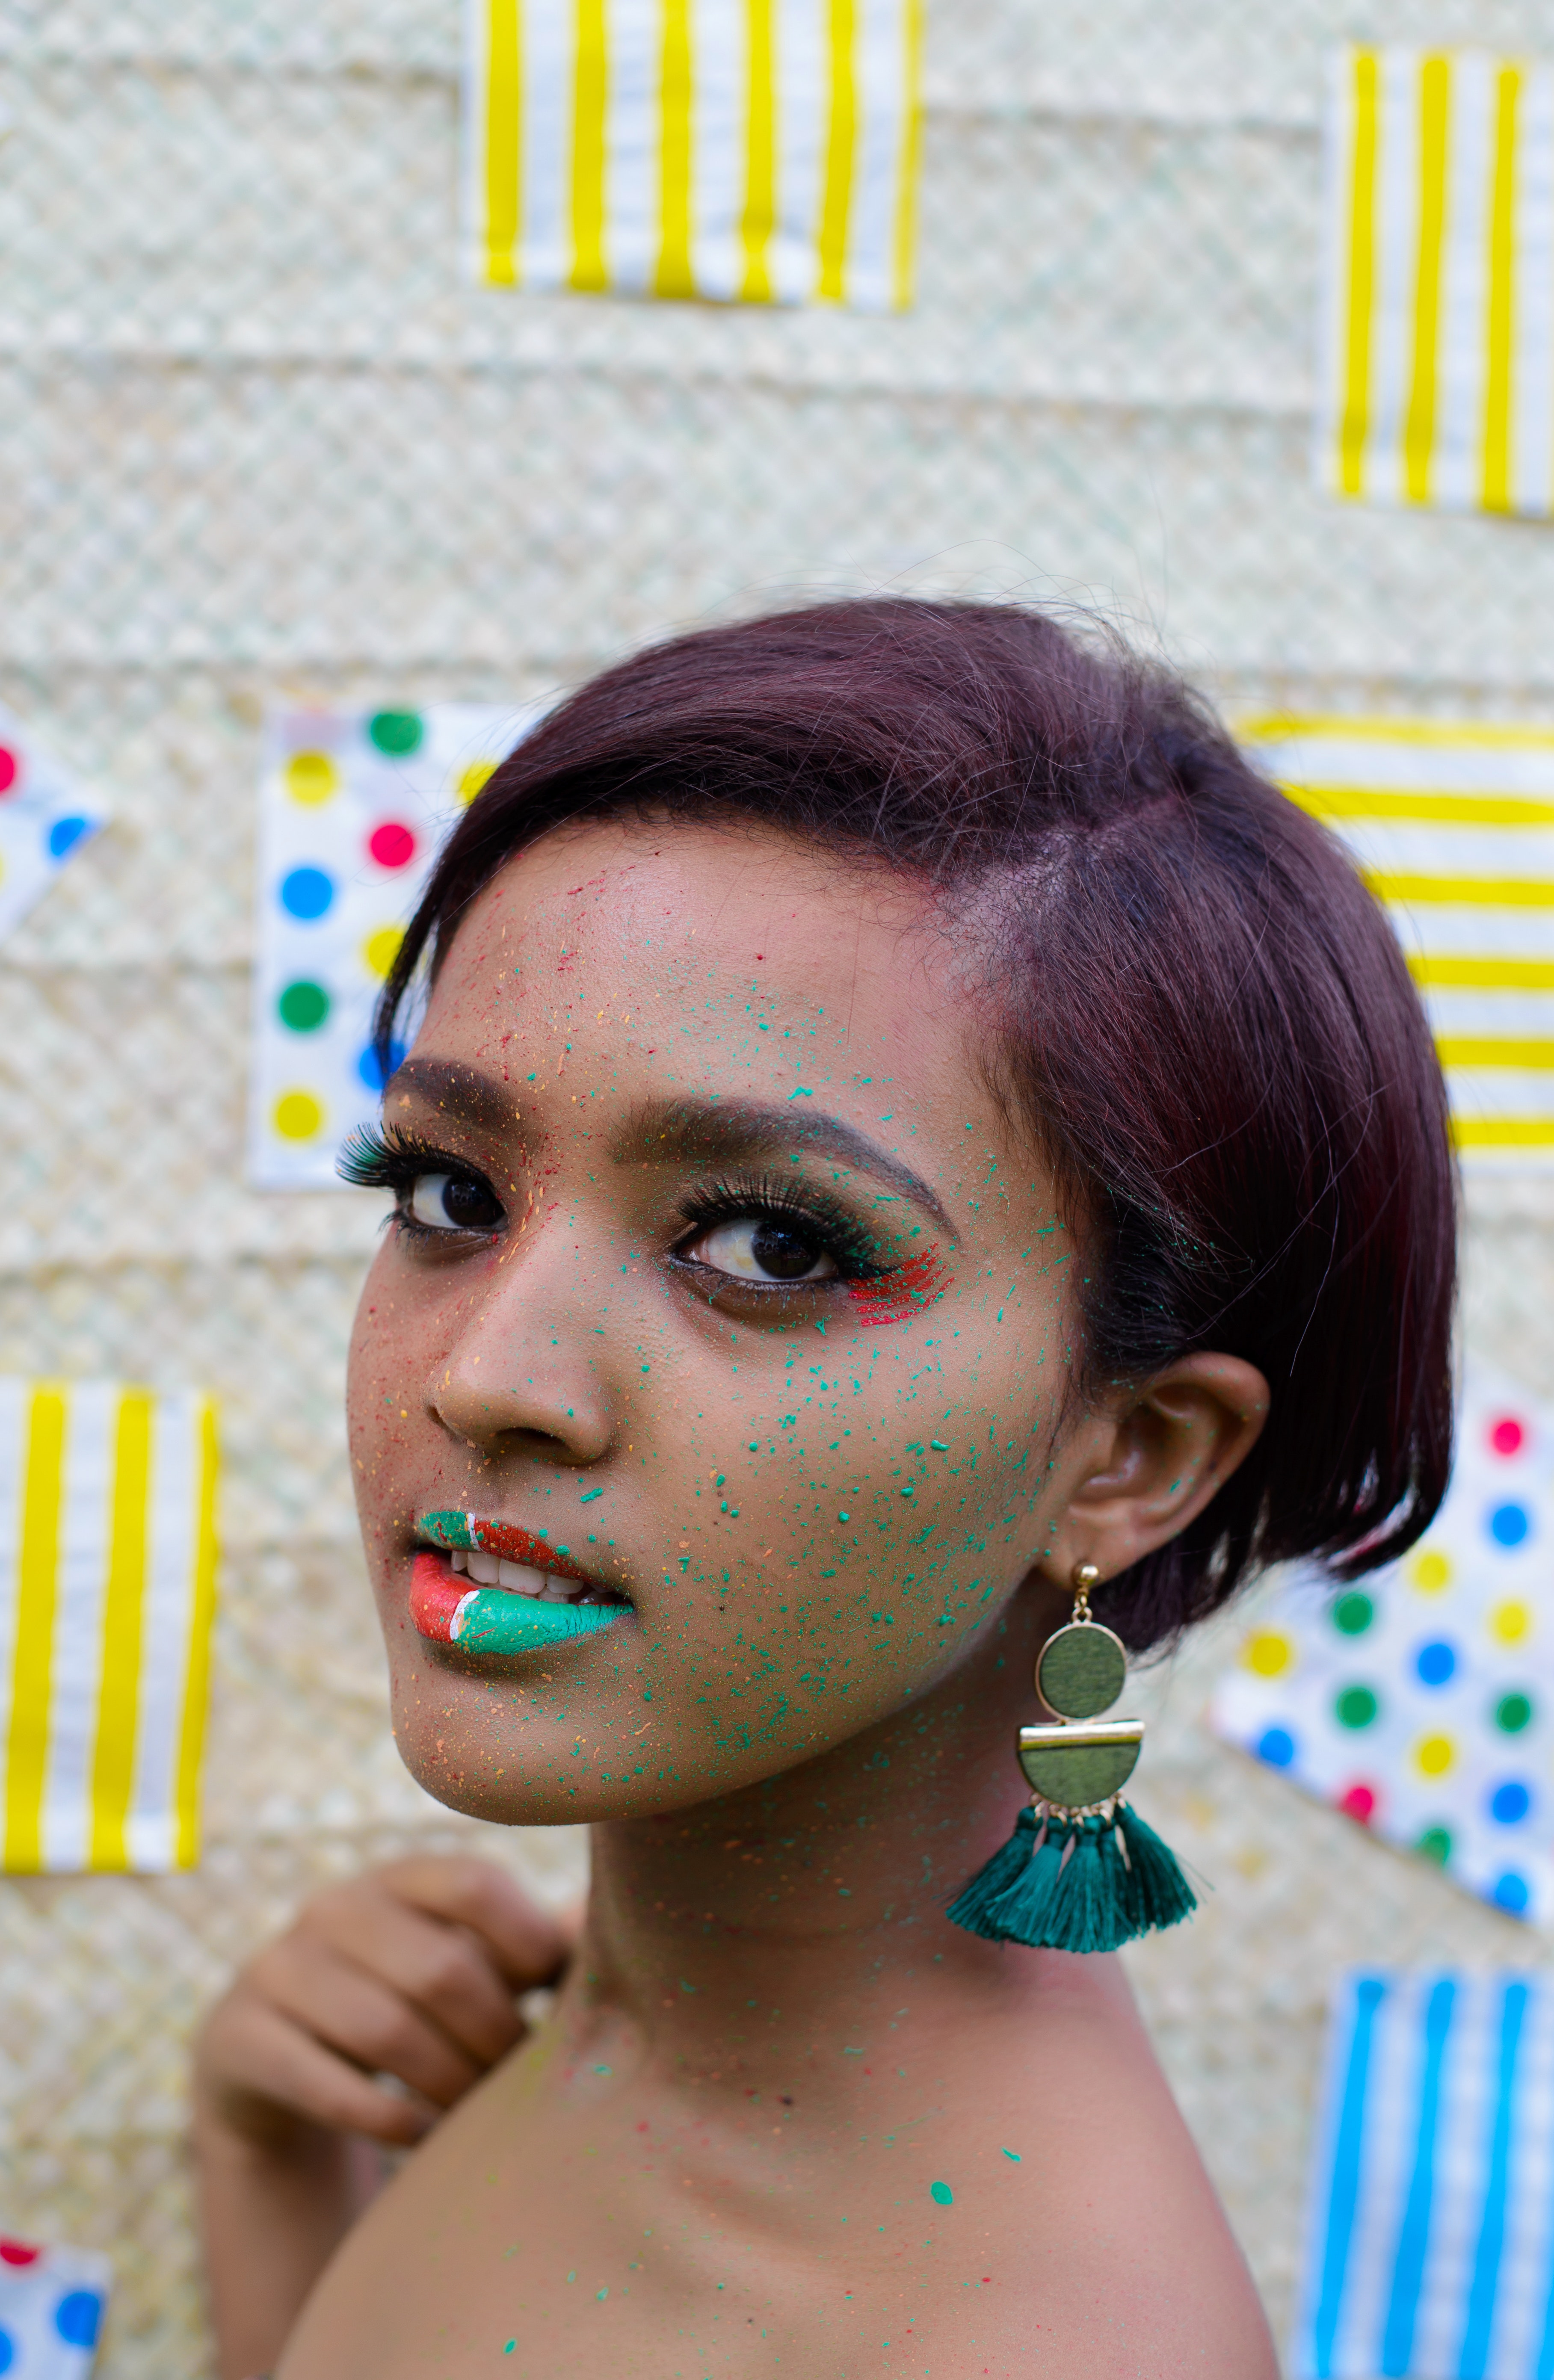
hair, face, hairstyle, head, beauty, lip, eyelash, black hair, neck, style